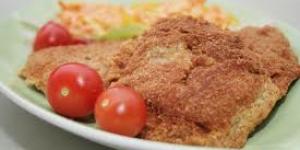
milanesas de soja